School belonging

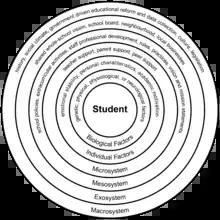
Socio-ecological Model of School Belonging by Kelly-Ann Allen, Dianne Vella-Brodrick, and Lea Waters, 2016.

The many determinants of school belonging can be conceptualised in a socio-ecological model. The "Socio-ecological Model of School Belonging" developed by Allen and Colleagues (2016), adapted from Bronfenbrenner's Socio-ecological systems theory (1979) is used to describe the school system as whole and the multiple and dynamic influencers of school belonging. The model depicts students at the centre of their school environment. The inner circles describe biological and individual level characteristics that influence school belonging. These factors include biological traits and personal characteristics such as emotional stability and academic motivation. The microsystem is represented by relationships with others, specifically, teachers, peers, and parents. The mesosystem represents the school policy and practices that occur within the day-to-day operations of the school and the exosystem represents a broader level that may include the wider school community. The macro-system describes the cultural context of a school that may be influenced by where a school is geographically located, the external social climate, and other factors such as history, legislation, and government driven priorities.